Kent, Ohio

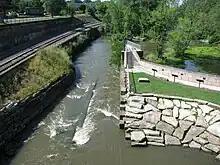
Former P & O Canal lock and dam downtown

In the 1820s, Franklin Mills was included in the route of the Pennsylvania and Ohio Canal (P & O Canal). When construction began on the canal in the mid-1830s, land speculation was rampant in many areas of northeast Ohio along the canal, including Franklin Mills. As a result, an industrial and business region was established along the east side of the river in what is now downtown Kent. Factories and mills were either planned or constructed along the Cuyahoga River, some of which either were never built or ultimately failed, due mostly to effects of the Panic of 1837. A lock and attached arch dam was completed in 1836. The canal officially opened in 1840, but was shut down by the 1870s.